Grandson, Switzerland

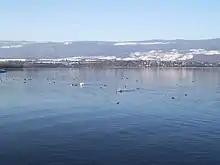
View across Lake Neuchatel toward Grandson

Grandson has an area, , of . Of this area, or 64.9% is used for agricultural purposes, while or 8.8% is forested. Of the rest of the land, or 24.0% is settled (buildings or roads), or 1.1% is either rivers or lakes and or 1.7% is unproductive land.